Israelitische Cultusgemeinde Zürich

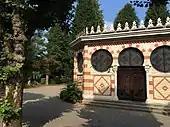
Cemetery hall at Unterer Friesenberg cemetery

On 5 July 1865, the Jewish community, which at that time numbered 30 members, noted the acquisition of a field to use as a cemetery. On 31 May 1866 it was inaugurated on occasion of the first funeral of a Jewish woman by the Lengnau Rabbi Dr. Meyer Kayserling. In 1892 a cemetery hall was built in the so-called "Moorish" style. After several expansions, a large second site was bought in 1916, and today the cemetery area comprises . Since the installation of the second cemetery in 1952, fewer and fewer burials were done at the very first Jewish cemetery in Zürich since the 14th century. Notable interments include Felix Salten (1860-1945), Joseph Schmidt (1904-1942) and Otto Klemperer (1885-1973).